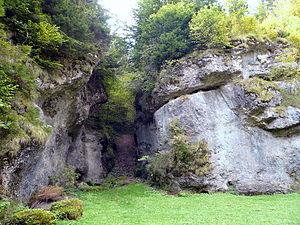
La grotte du Diable de Pottenstein est une grotte à concrétions près de Pottenstein en Haute Franconie, dans la Suisse franconienne. Elle est la plus grande des environ 1 000 grottes de la Suisse franconienne, et est richement ornée par des concrétions, de puissantes stalactites et stalagmites, et est considérée comme une des plus belles grottes à visiter en Allemagne. Elle est située dans l'arrondissement de Bayreuth, à peu près à mi-chemin entre Nuremberg et Bayreuth, et fait partie de l'association des grottes jurassiques. L'impressionnant portique d'entrée — « Porte des Enfers » — est situé à une altitude de 400 m, entre Potterstein et Schüttersmühle, à environ 2 km au sud de Potterstein sur le versant ouest de l'étroite vallée du Weihersbach. L'entrée de la grotte, large de 25 m et haute de 14 m, une des plus grandes entrées de grotte d'Allemagne, est connue depuis bien longtemps. Mais ce portail se terminait jadis au bout de 85 m, et avait été nommé Trou du diable.